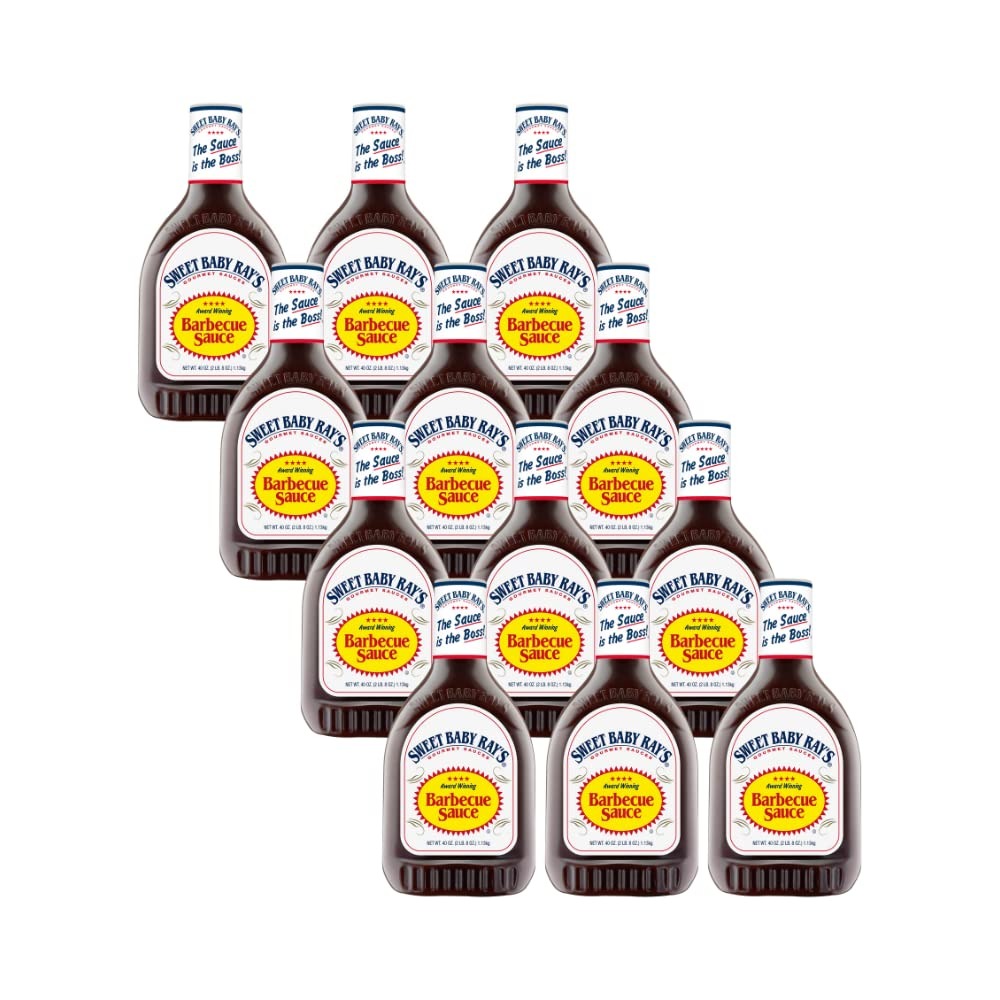
Item Name: Sweet Baby Ray's Barbecue Sauce - 2/40oz (6 Pack)
Bullet Point 1: Twin pack
Bullet Point 2: Award Winning
Bullet Point 3: Gourmet sauce
Bullet Point 4: Squeezable plastic bottles
Product Description: In 1985, my brother, Chef Larry Raymond, perfected the family's recipe and entered our sweet and tangy barbecue sauce into the country's largest rib cook-off. He named it after the nickname I got while playing basketball on Chicago's West Side - "Sweet Baby Ray". The sauce is so fine, the taste beat out nearly 700 entries in the rib-off. Within a year, Larry and I, along with out high school friend Mike O'Brien, formed a company around our award-winning sauce and our simple philosophy about barbecue. "The Sauce is the Boss."
Value: 12.0
Unit: Count

Price: 3.88